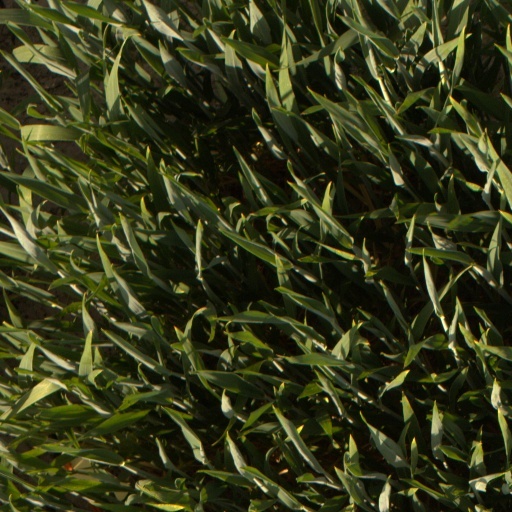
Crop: wheat